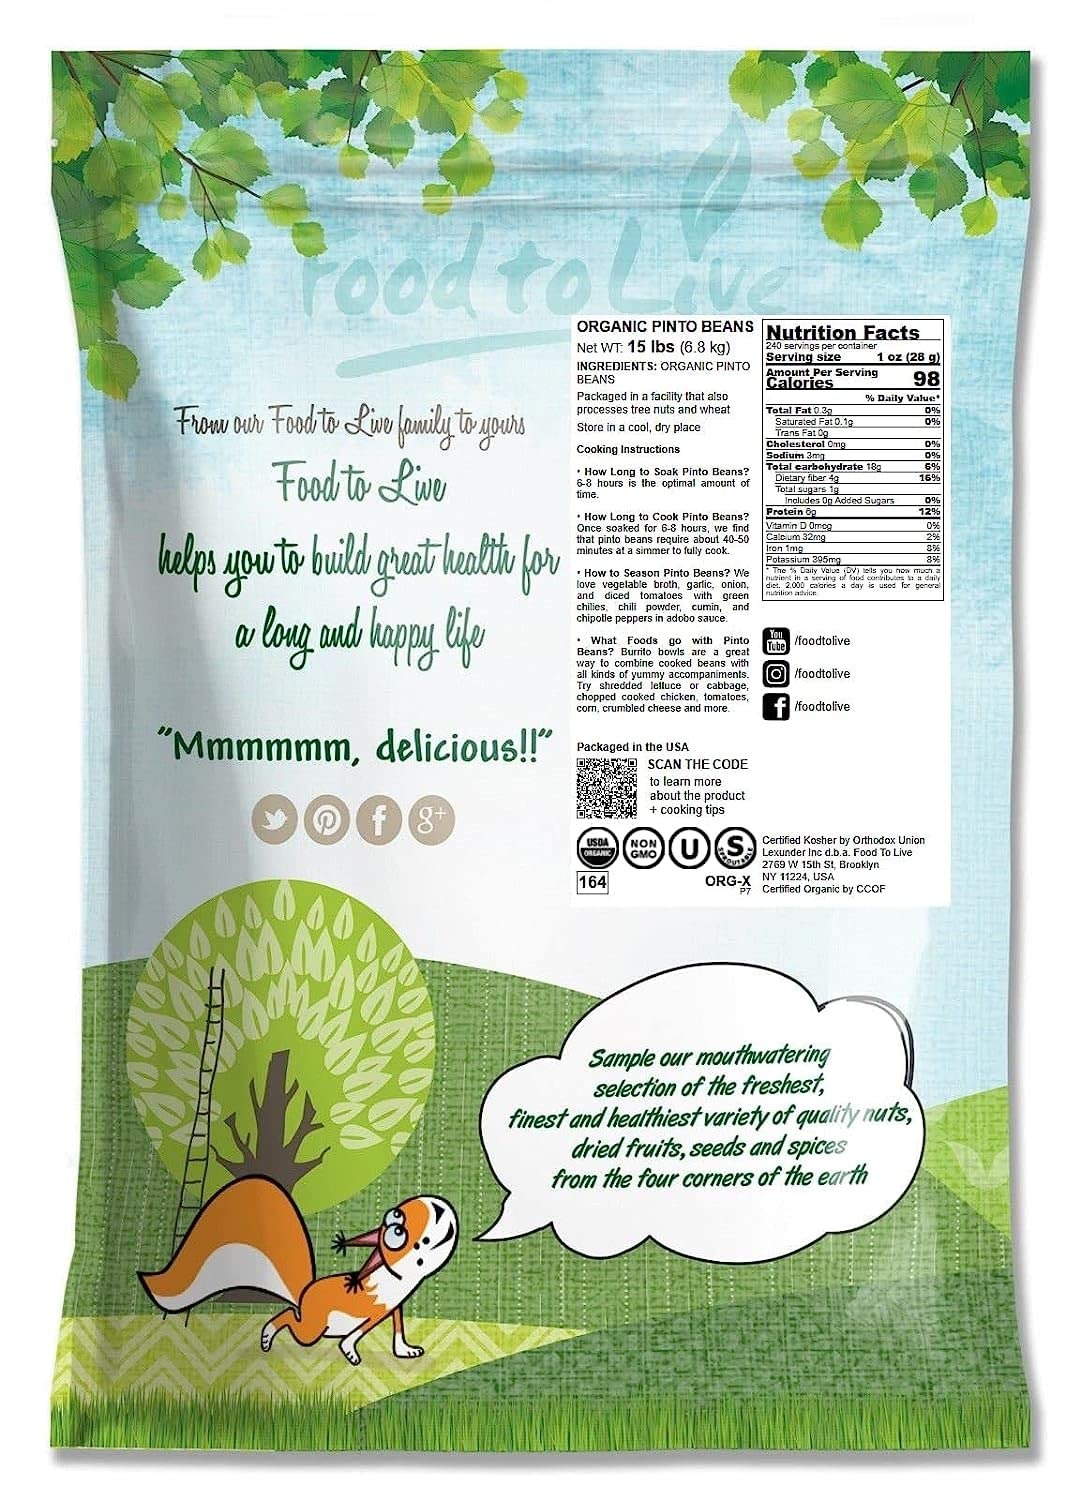
Item Name: Organic Pinto Beans, 15 Pounds – Non-GMO, Frijioles Pintos, Whole Dried Beans, Sproutable, Vegan, Kosher, Bulk. High in Iron, Potassium, Fiber, Protein. Perfect for Stews, Burritos, Tacos, and Chili.
Value: nan
Unit: None

Price: 73.27